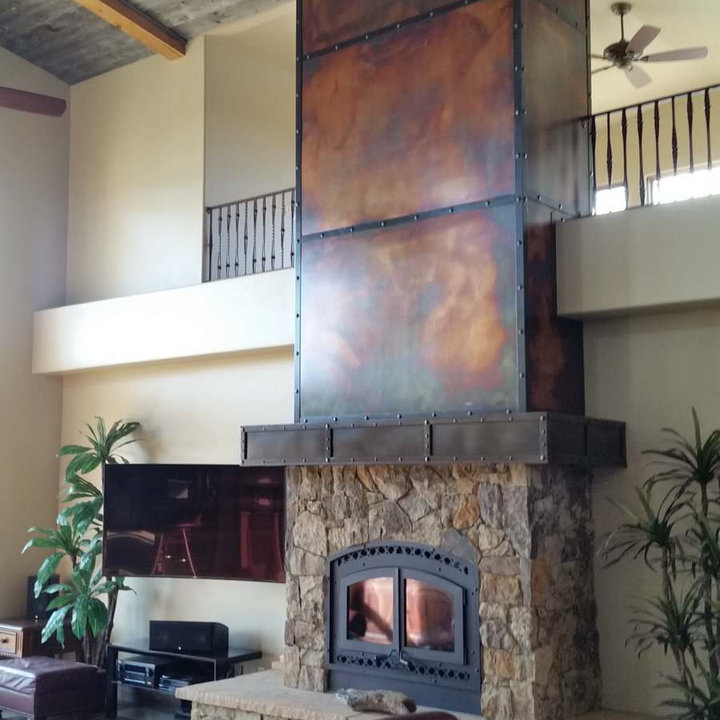
Style: Rustic